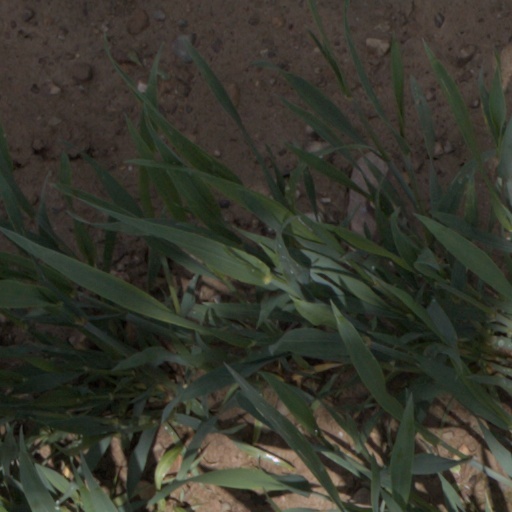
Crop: wheat